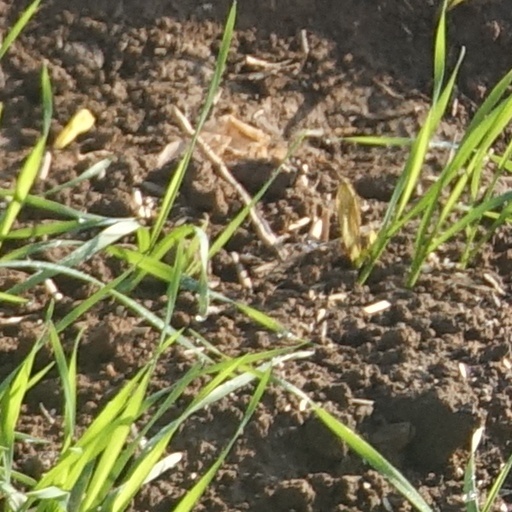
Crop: wheat